Inherit the Wind (1960 film)

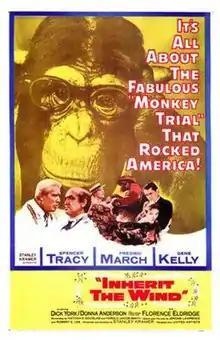

Inherit the Wind is a 1960 American drama film directed by Stanley Kramer and based on the 1955 play of the same name written by Jerome Lawrence and Robert Edwin Lee. It stars Spencer Tracy as lawyer Henry Drummond and Fredric March as his friend and rival Matthew Harrison Brady. It also features Gene Kelly, Dick York, Harry Morgan, Donna Anderson, Claude Akins, Noah Beery Jr., Florence Eldridge, Jimmy Boyd and Gordon Polk.